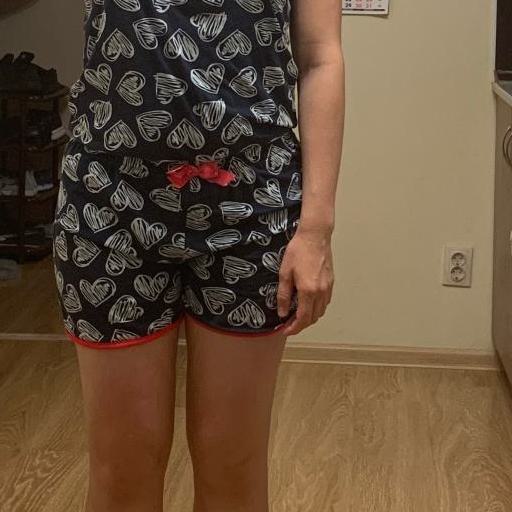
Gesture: no_gesture